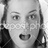
Emotion: surprise